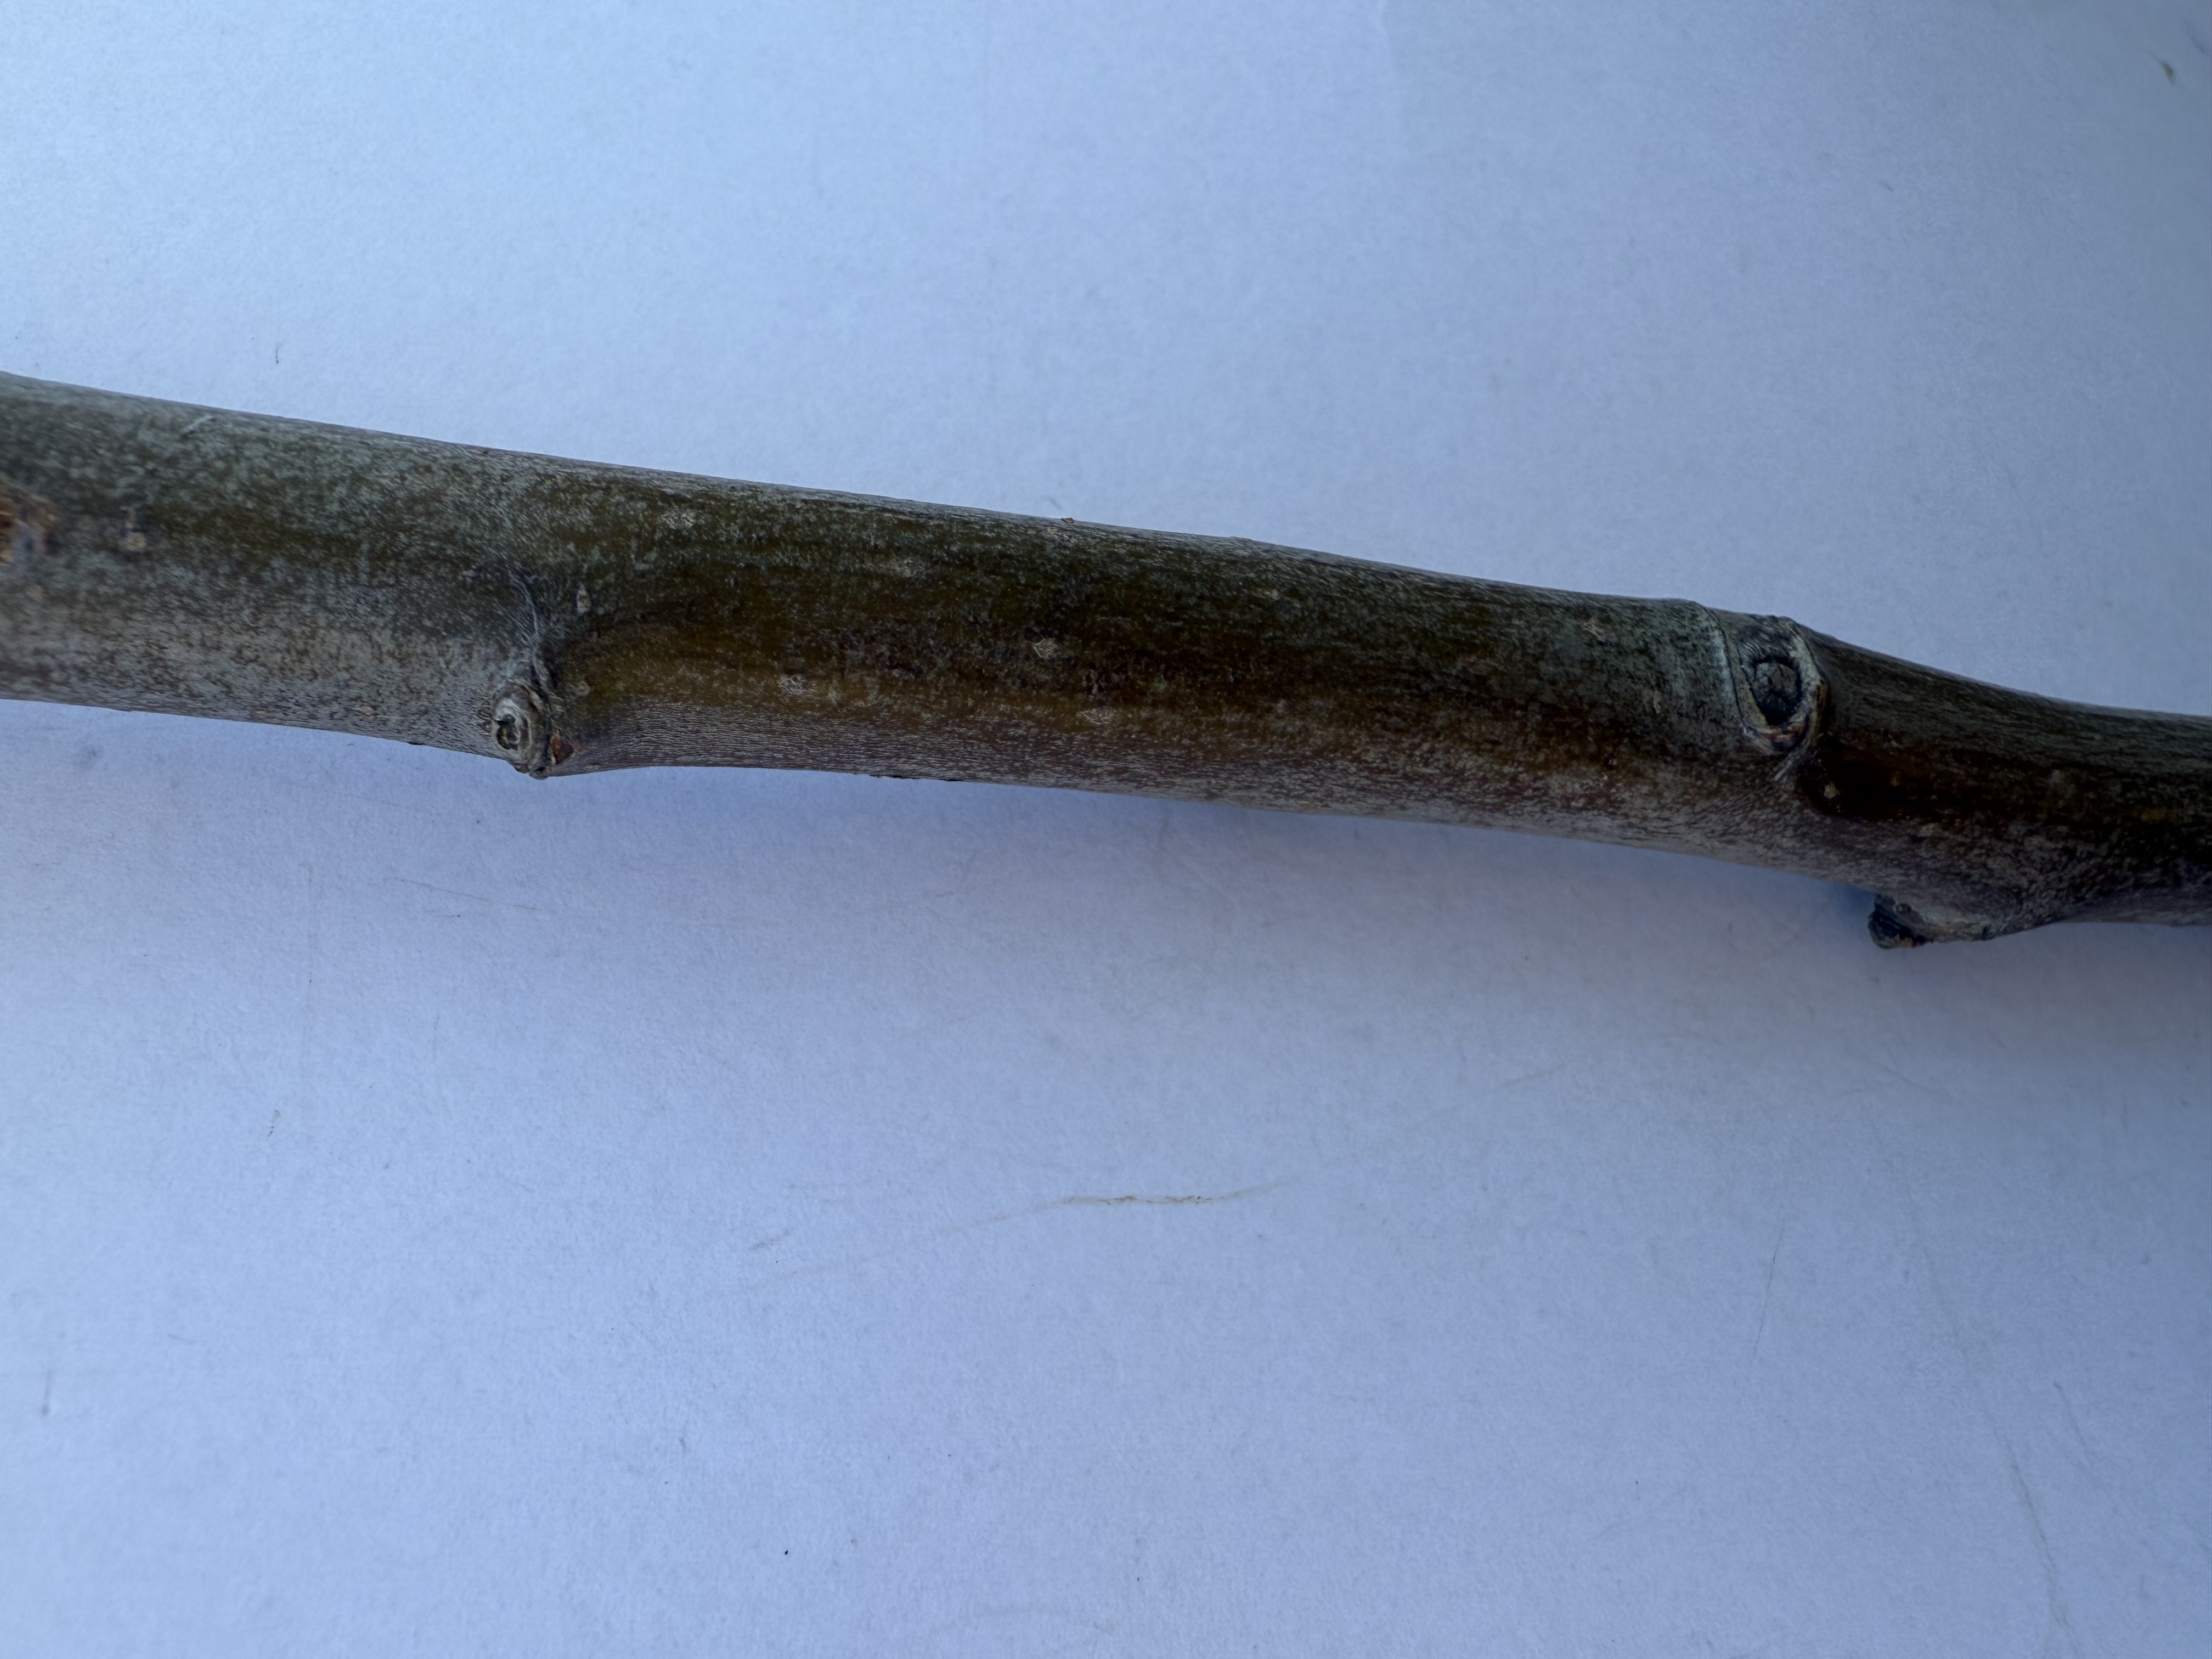
Variety: Fuji Apple